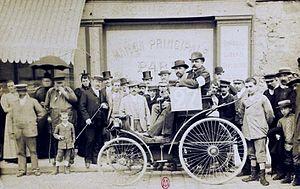
Louis Rigoulot, né le 2 janvier 1844 à Exincourt et mort le 29 août 1913 à Valentigney, est un ingénieur français.
Le Paris-Rouen est la première compétition automobile de l'histoire. L'épreuve finalise un concours de « voitures sans chevaux » qui se déroula en France du 19 au 22 juillet 1894.